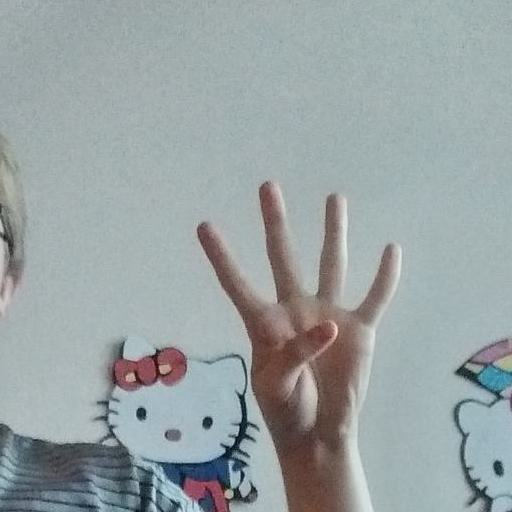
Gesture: four